Irish round tower

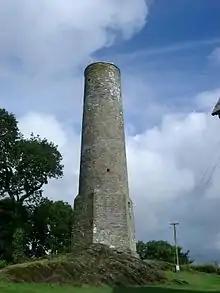
The Round Tower at Kinneigh has a unique hexagonal base.

The towers were probably built between the 9th and 12th centuries. In Ireland about 120 examples are thought once to have existed; most are in ruins, while eighteen to twenty are almost perfect. There are three examples outside Ireland. Two are in eastern Scotland: the Brechin Round Tower and the Abernethy Round Tower, and the other is in Peel Castle on St. Patrick's Isle, now linked to the Isle of Man.